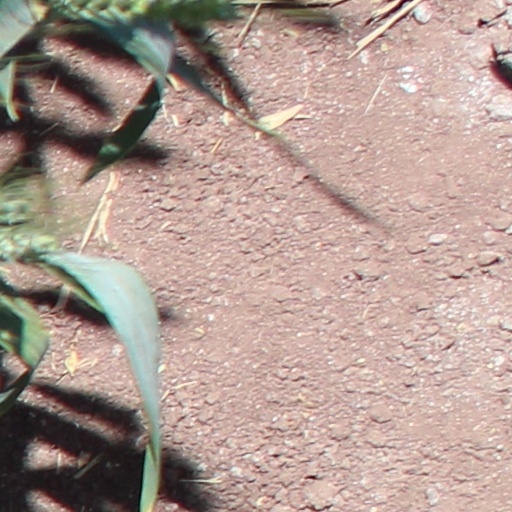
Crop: wheat